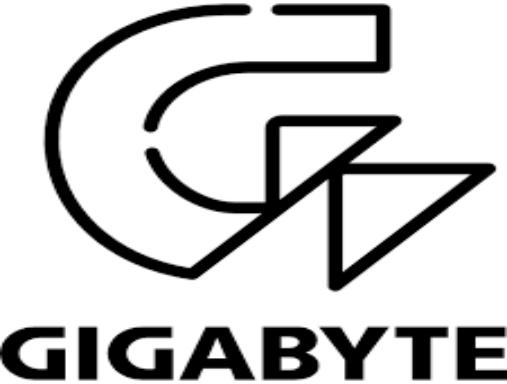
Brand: Gigabyte
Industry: Electronic